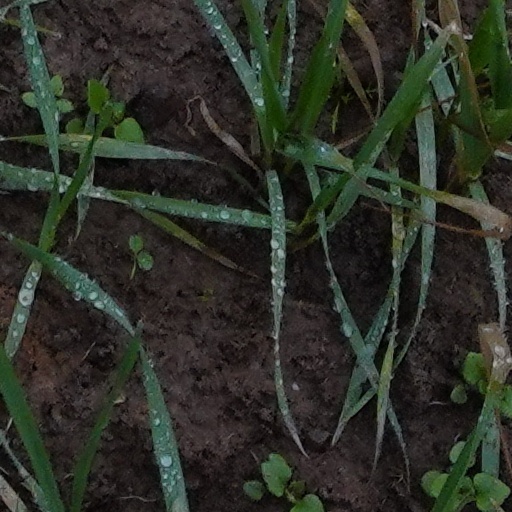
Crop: wheat